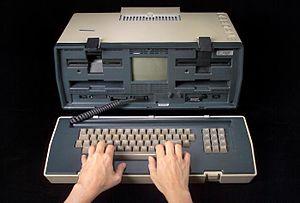
Ordinateur portable en 1982 PHIL ID#6012 Title:This early 1980’s model of a portable computer was the Global Health Odyssey’s Historical Object of the Month for August, 2004. Content Provider(s):CDC/GHO/Mary Hilpertshauser Creation Date:(2004) Description:Used at CDC in 1982, this 64K RAM model, which weighed 24.5 pounds, was the first true portable computer. This new technology allowed EIS officers to more accurately gather and transport data in the field. Source Library:PHIL Photo Credit:Jim Gathany Trouvé sur http://phil.cdc.gov/phil/detail.asp?id=6012
Un ordinateur portable, ou simplement portable, est un ordinateur personnel dont le poids et les dimensions limitées permettent un transport facile. Les ordinateurs portables ont plusieurs usages, à la fois professionnels, personnels et éducatifs, et sont parfois utilisés pour la sauvegarde de médias personnels. Un ordinateur portable est muni des mêmes types de composants qu'un ordinateur de bureau classique, incluant notamment un écran, des haut-parleurs et un clavier physique. Depuis les années 2010, la plupart sont équipés en outre d'une webcam et d'un microphone intégrés. Enfin, la présence d'un accumulateur électrique, ou batterie, rechargeable à l'aide d'une prise de courant assure à ce type d'ordinateur l'autonomie nécessaire à sa portabilité.